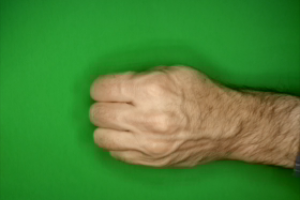
Label: rock